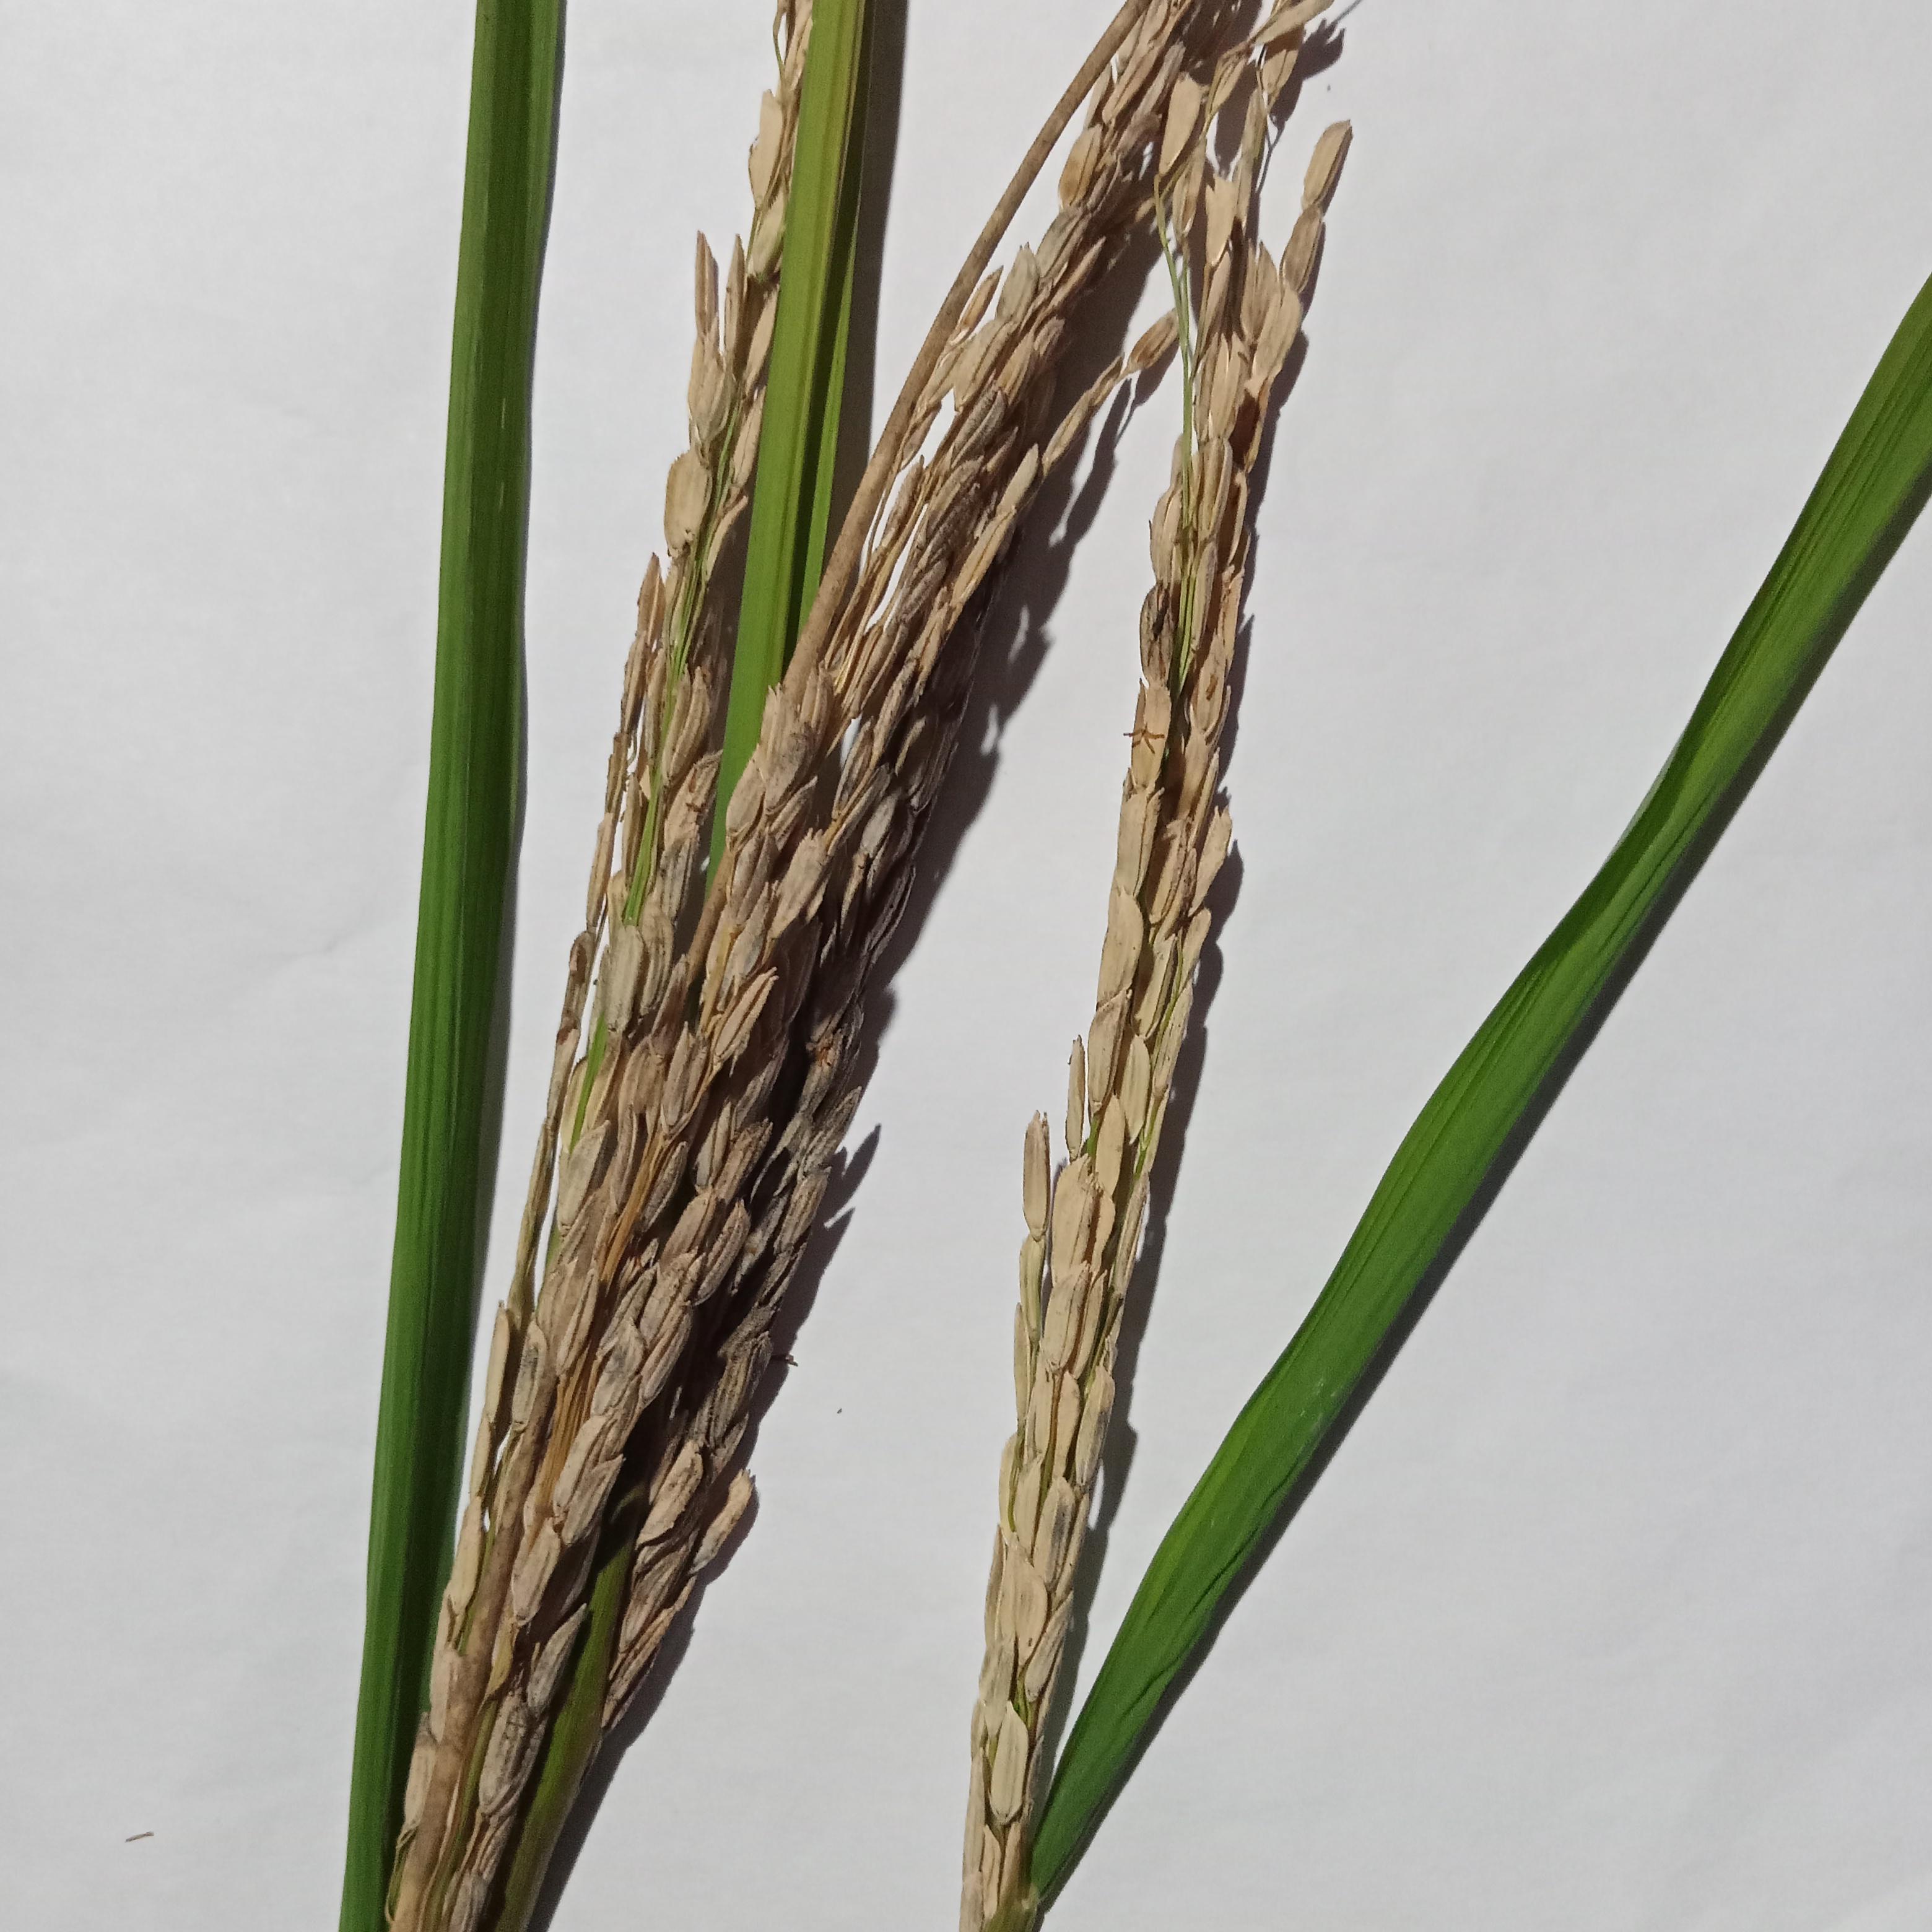
Label: Rice___Neck_Blast